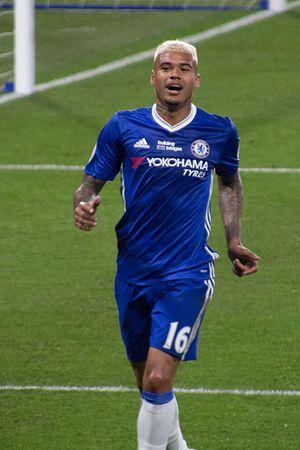
Robert Kenedy Nunes do Nascimento, plus connu comme Kenedy, né le 8 février 1996 à Santa Rita do Sapucaí, est un footballeur brésilien qui joue au poste de milieu gauche ou d'arrière gauche au Getafe CF, en prêt du Chelsea FC.